Santa Fe courthouse ghost

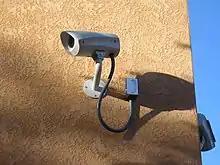
The camera at the Santa Fe courthouse which recorded the ghostly image

Benjamin Radford, the deputy editor of "Skeptical Inquirer" science magazine, a "LiveScience" columnist and author of hundreds of articles and several books on science, skepticism, and the paranormal, was invited at the request of "The New Mexican" to do research on the phenomenon. After the first day of his investigation he had ruled out a number of potential causes including camera artifacts, reflections and hoaxes. Of the chances of the image being a hoax he said "It was almost certainly not a hoax, because it's unlikely anyone would think to make a blurry, indistinguishable blob on a courthouse surveillance video". Having investigated many similar ghost videos of this type, he said that "the quality of the image is often inversely proportional to the belief that the object is a ghost; the fuzzier and more ambiguous the form, the more likely a ghost will be offered as an explanation".